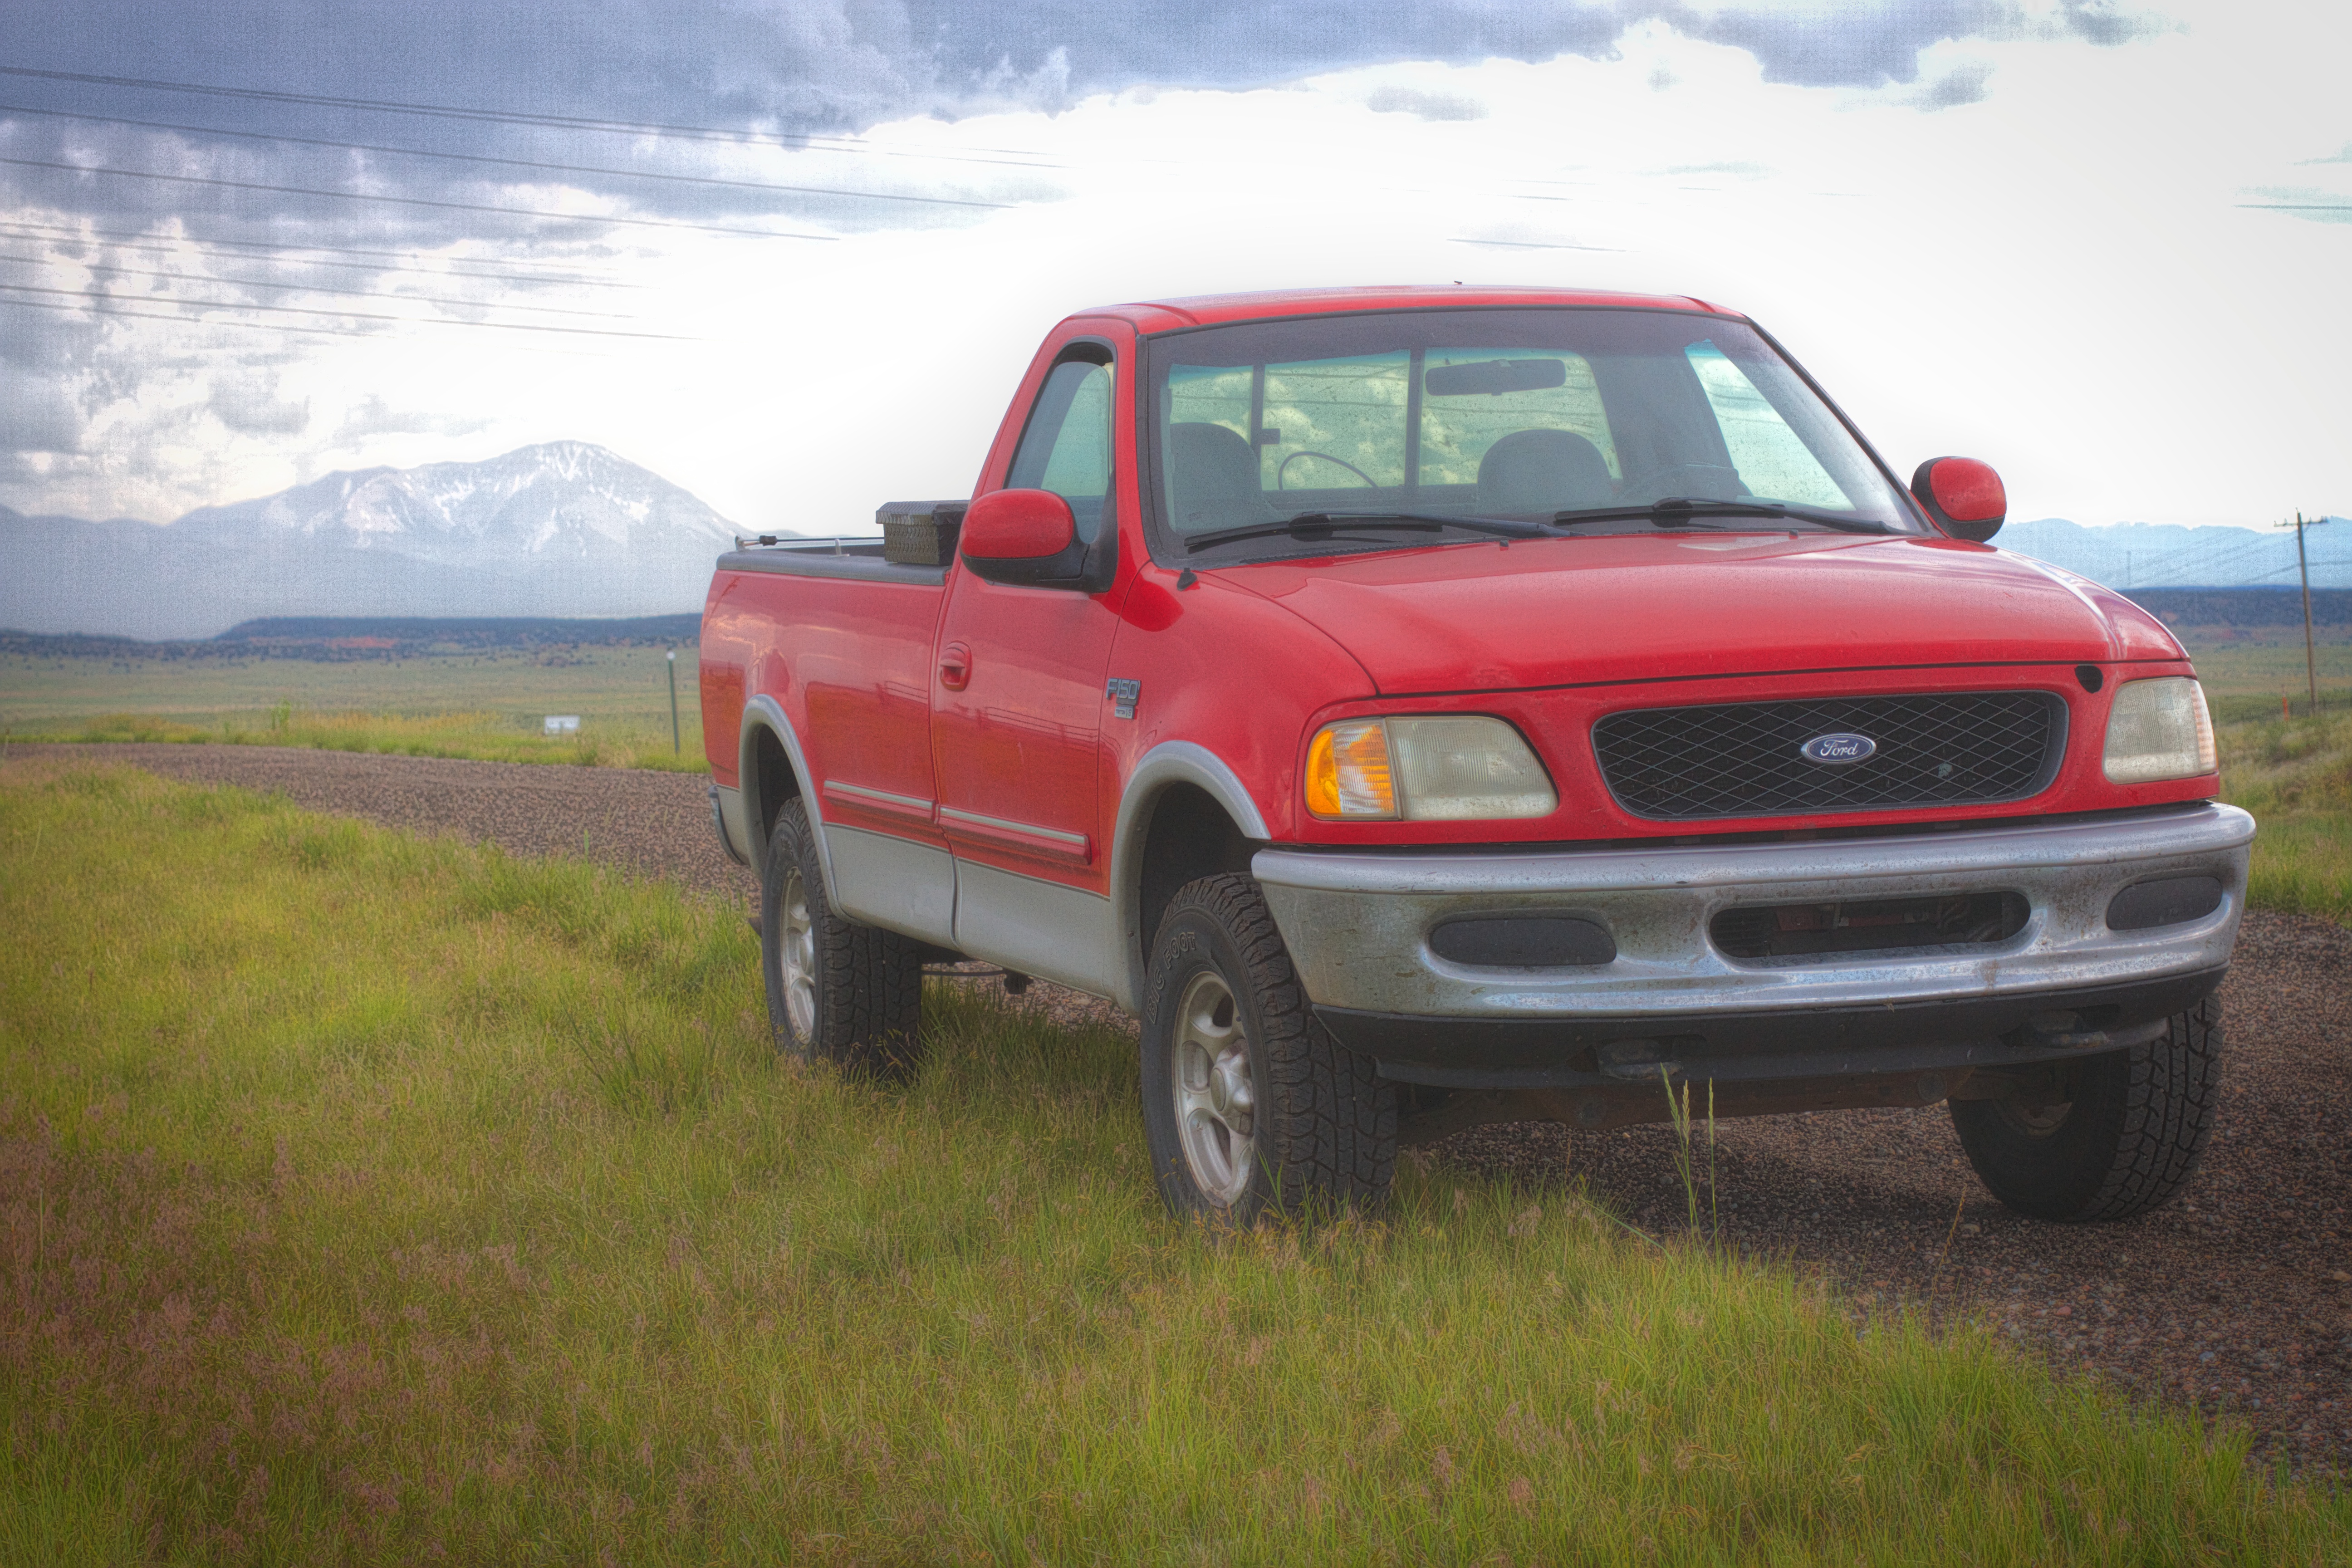
car, wheel, truck, vehicle, bumper, ford, pickup truck, land vehicle, automobile make, automotive exterior, off roading, compact sport utility vehicle, ford ranger, ford lightning